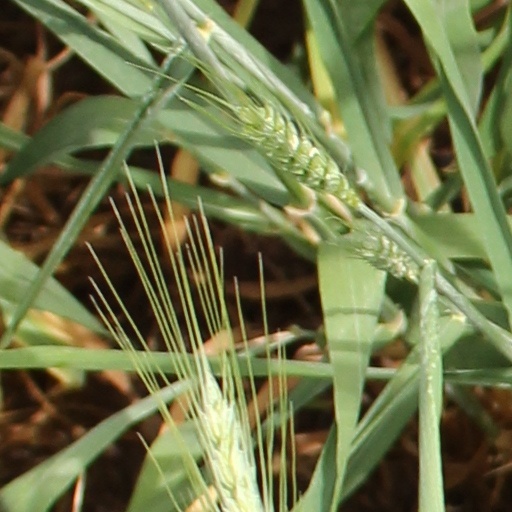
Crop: wheat